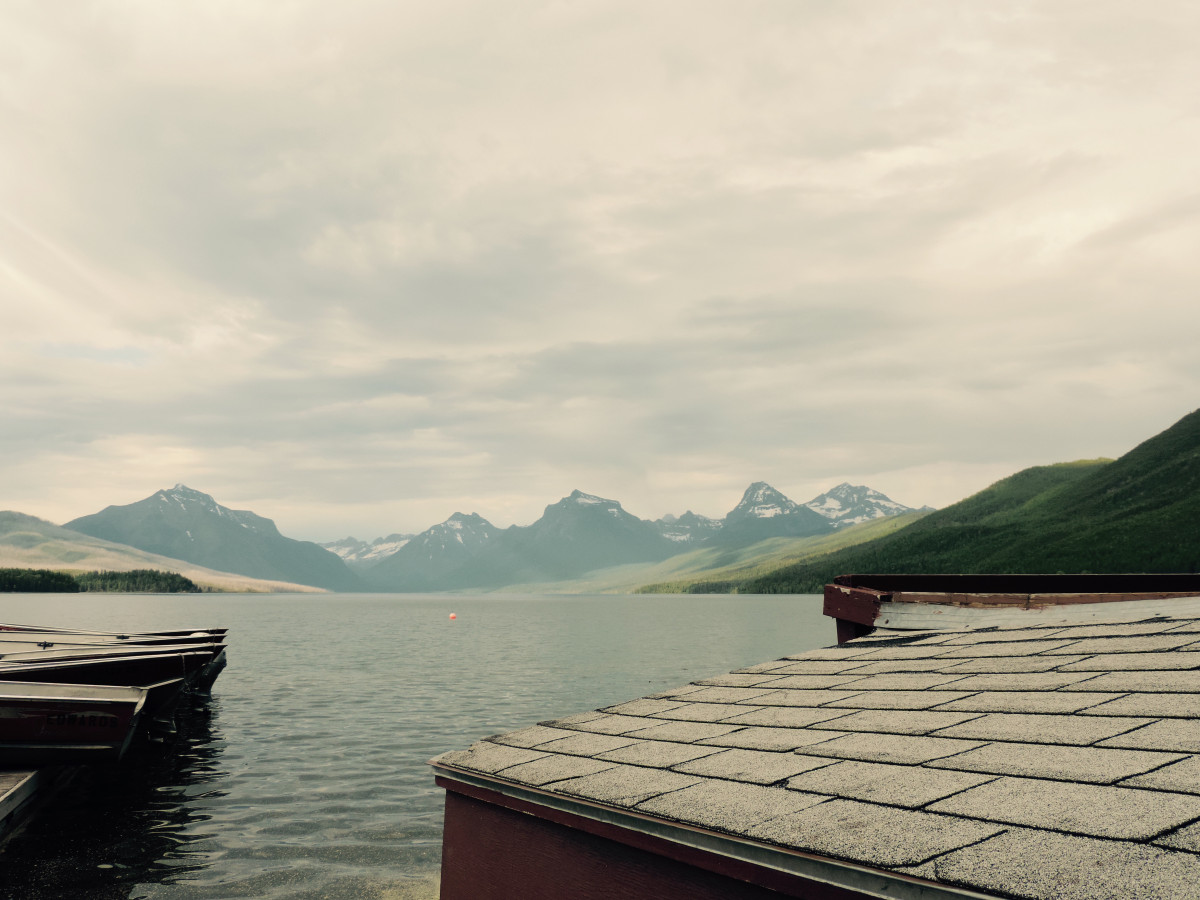
Tags: coast, ocean, mountain, cloud, sky, boat, morning, shore, lake, vacation, vehicle, bay, fjord, reservoir, body of water